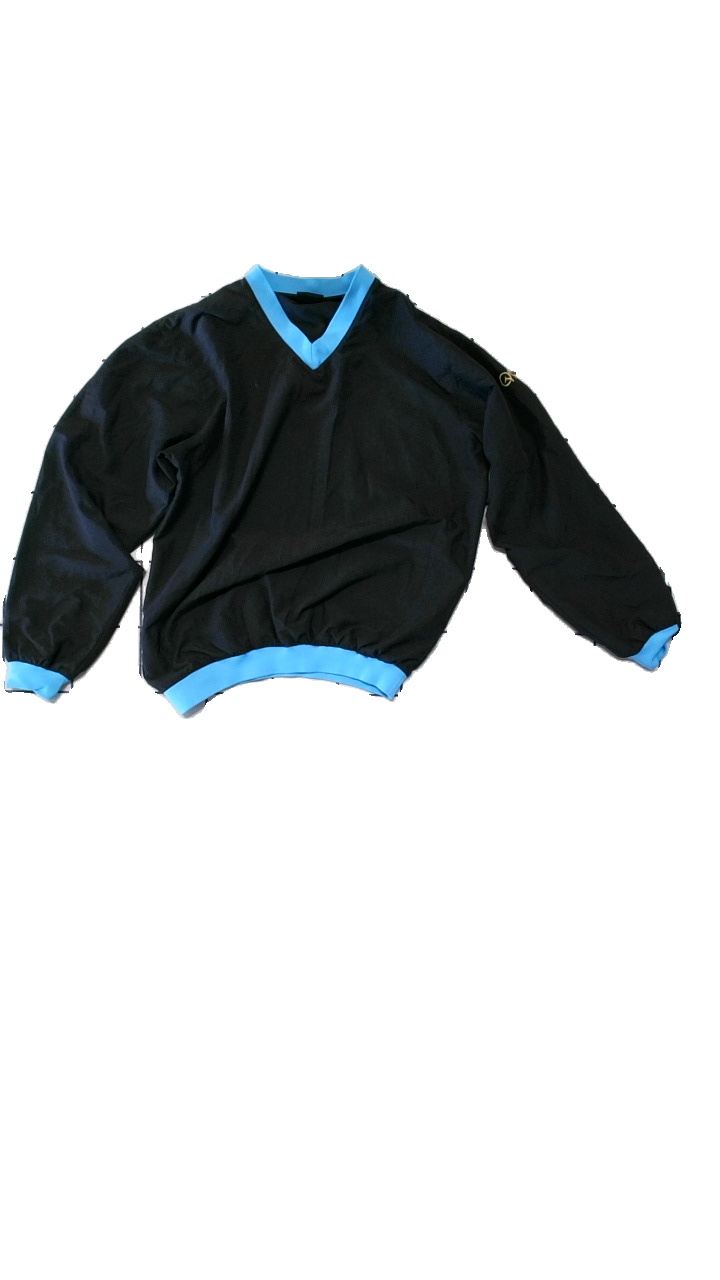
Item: Top (Men)
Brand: Tee Europe
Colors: Black, Blue
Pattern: Logo print
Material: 100% Polyester
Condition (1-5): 4
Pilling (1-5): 4
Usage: Reuse
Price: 50-100